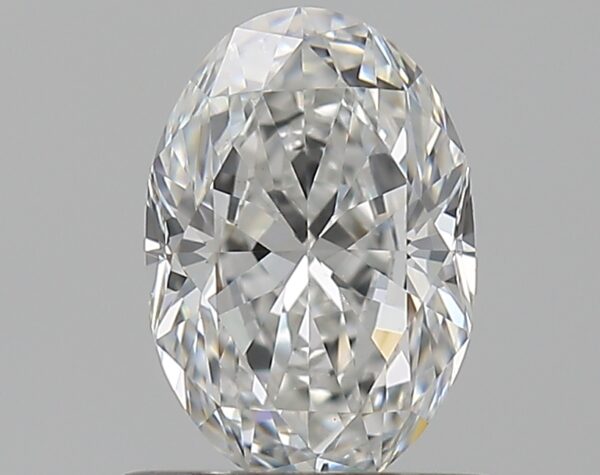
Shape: oval
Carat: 0.7
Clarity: VS1
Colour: F
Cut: VG
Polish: EX
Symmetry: GD
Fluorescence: F
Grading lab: GIA
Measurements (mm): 6.94 x 4.73 x 3.01